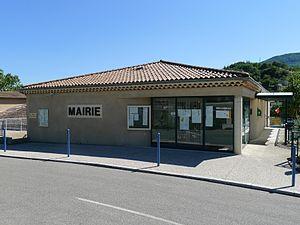
Mairie de Alissas - Ardèche - France
Alissas est une commune française, située dans le département de l'Ardèche en région Auvergne-Rhône-Alpes.